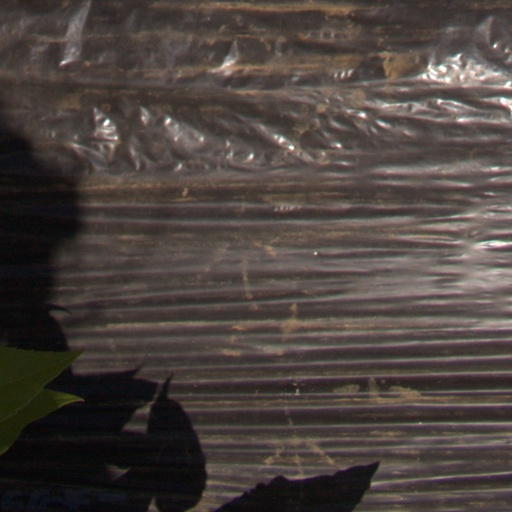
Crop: Jerusalem artichoke